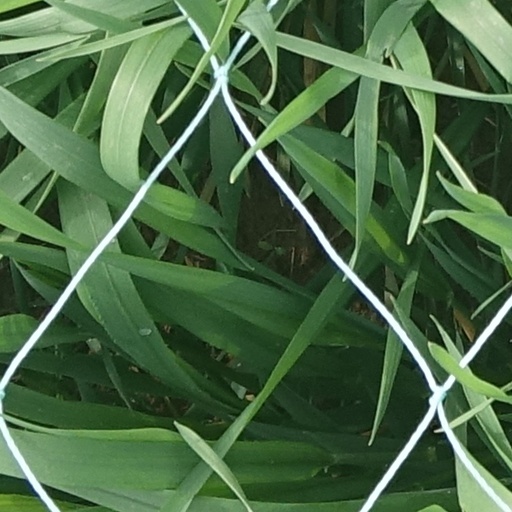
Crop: wheat